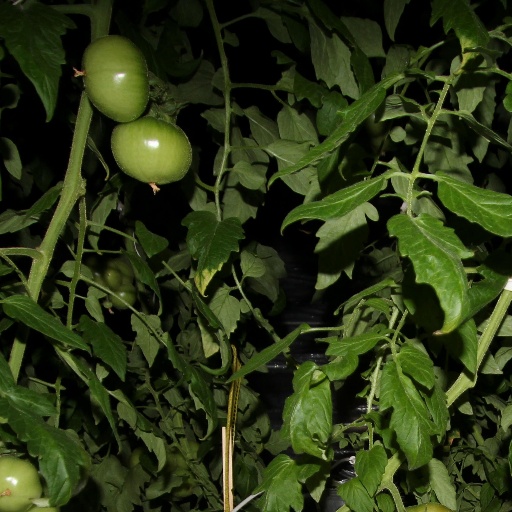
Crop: tomato